Old Police Barracks, Goulburn

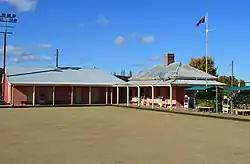
Former police barracks, now Railway Bowling Club, 2013

Old Police Barracks is a heritage-listed former police barracks and now clubhouse at 283 Sloane Street, Goulburn, Goulburn Mulwaree Council, New South Wales, Australia. It was added to the New South Wales State Heritage Register on 2 April 1999.